Lech Wałęsa Institute

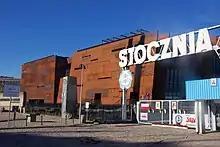
European Solidarity Centre – current headquarters of the Institute and the location of Wałęsa's office.

The institute also manages the Lech Wałęsa Library in the European Solidarity Centre in Gdańsk, which is located in Gdańsk Shipyard, in which Wałęsa was a worker when he led the Gdańsk shipyard strike in 1980. The European Solidarity Centre currently hosts the Institute's Headquarters.